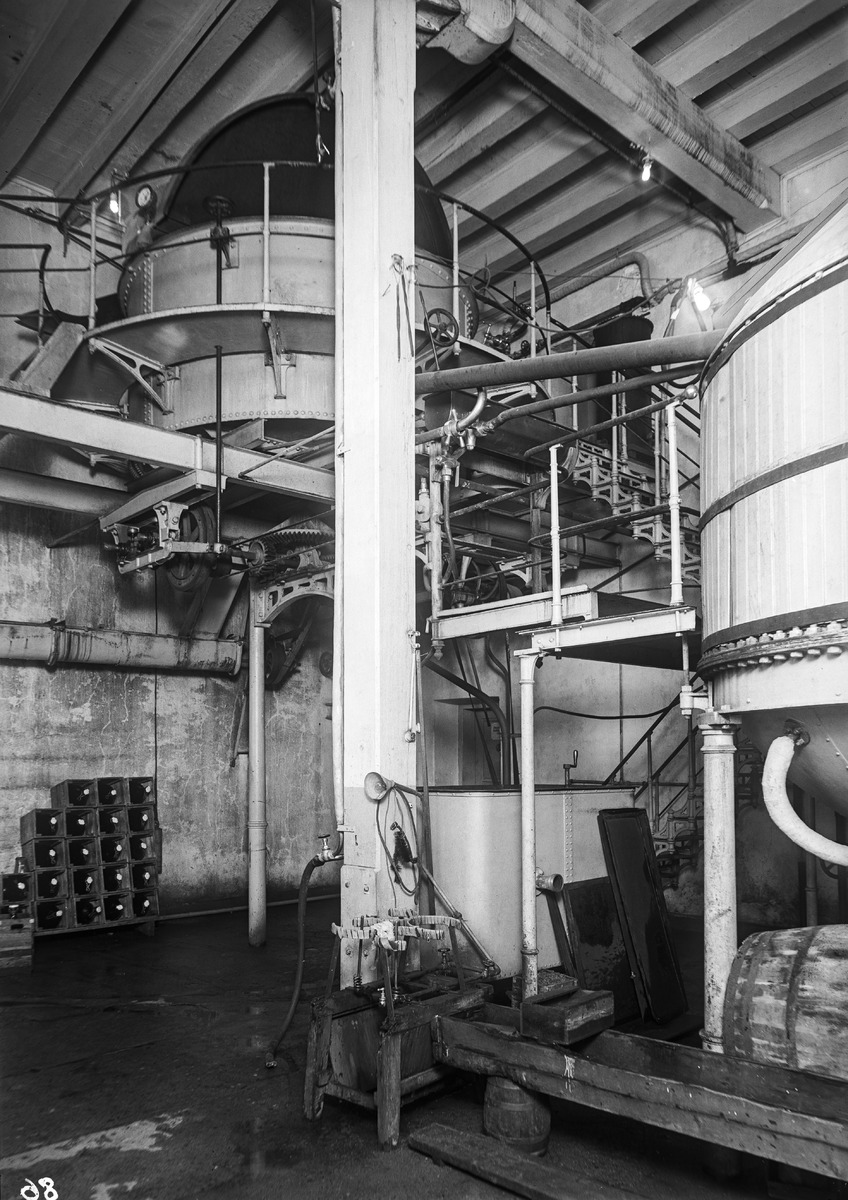
Toppilan Mallasjuomatehdas Oy/Ab:n koneistoa
Machinery of Toppilan Mallasjuomatehdas Oy/Ab
sisällön kuvaus: Toppilan Mallasjuomatehdas Oy/Ab:n koneistoa 30.1.1932. content description: Machinery of Toppilan Mallasjuomatehdas Oy/Ab on January 30, 1932.
Vuosi: 1932
Paikka: Suomi, Oulu, Suomi, Pohjois-Pohjanmaa, Oulu
Aiheet: sisäkuva; tehtaat; tuotantolaitokset; laitteet; tuotanto; factory; equipment; production